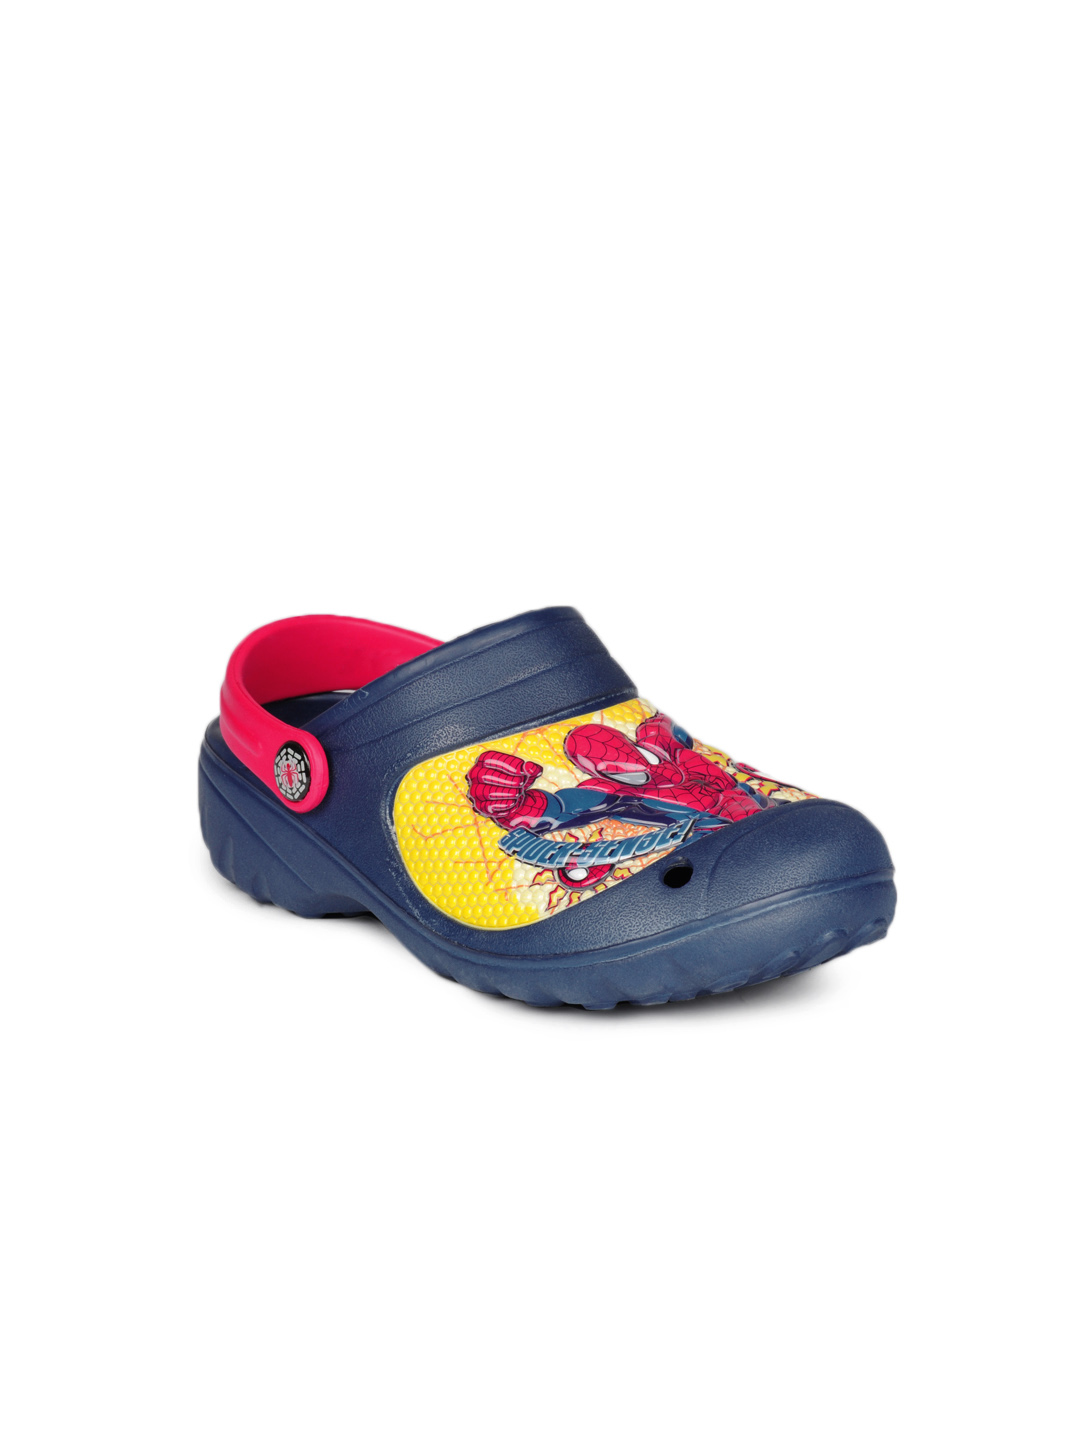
Marvel Boys Navy Blue Slippers
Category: Footwear / Flip Flops / Flip Flops
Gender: Boys
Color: Navy Blue
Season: Fall 2012
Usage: Casual